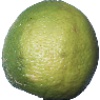
Label: Limes 1